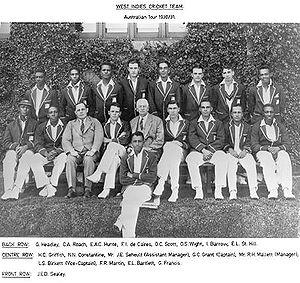
George Alphonso Headley est un joueur de cricket jamaïcain, international au sein de l'équipe des Indes occidentales, né le 30 mai 1909 à Colón au Panamá et décédé le 30 novembre 1983 à Kingston en Jamaïque.
Clifford Archibald Roach est un joueur de cricket trinidadien né le 13 mars 1904 à Port-d'Espagne et mort le 16 avril 1988 dans la même ville, international avec l'équipe des Indes occidentales. Ce batteur débute en 1924 avec l'équipe de Trinité dans le Tournoi inter-colonial. Il participe au premier test-match de l'histoire des Indes occidentales, en 1928. Il est le premier joueur de sa sélection à marquer un century et un double-century à ce niveau. Sa carrière internationale, qui compte 16 test-matchs, s'achève en 1935.
L'équipe des Indes occidentales de cricket est une sélection qui représente au niveau international la confédération sportive des territoires des Caraïbes suivants : Anguilla, Antigua-et-Barbuda, la Barbade, Dominique, Grenade, Guyana, Jamaïque, Montserrat, Saint-Christophe-et-Niévès, Sainte-Lucie, Saint-Martin, Trinité-et-Tobago, îles Vierges britanniques et îles Vierges des États-Unis. Elle dispute son premier test-match en 1928.
George Copeland Grant, dit Jackie Grant, est un joueur de cricket trinidadien né le 9 mai 1907 à Port-d'Espagne et mort le 26 octobre 1978 à Cambridge au Royaume-Uni. Ce batteur dispute 12 test-matchs avec l'équipe des Indes occidentales entre 1930 et 1935, tous en tant que capitaine. Son frère Rolph occupe le même poste en 1939. À l'issue de sa carrière internationale, il devient enseignant et missionnaire.
Learie Nicholas Constantine, baron Constantine, est un joueur de cricket, avocat, journaliste, homme politique et diplomate trinidadien né le 21 septembre 1901 à Diego Martin sur l'île de Trinité et mort le 1ᵉʳ juillet 1971 à Brondesbury au Royaume-Uni.